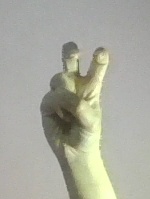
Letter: toot